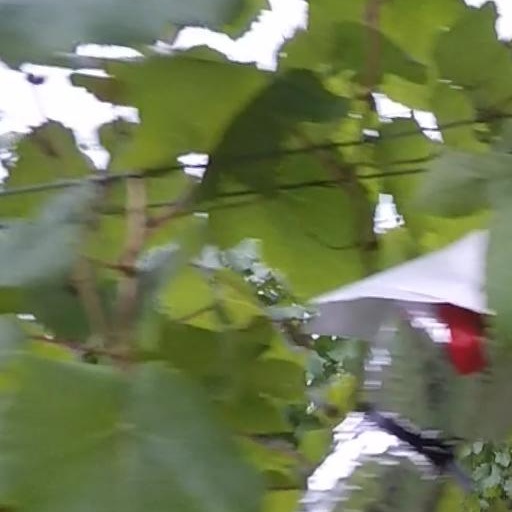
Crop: grape